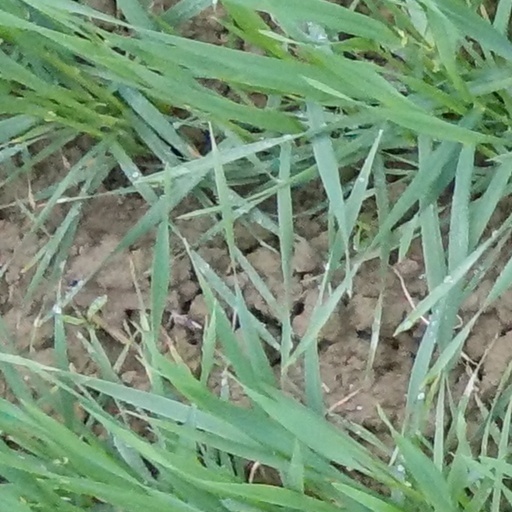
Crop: wheat